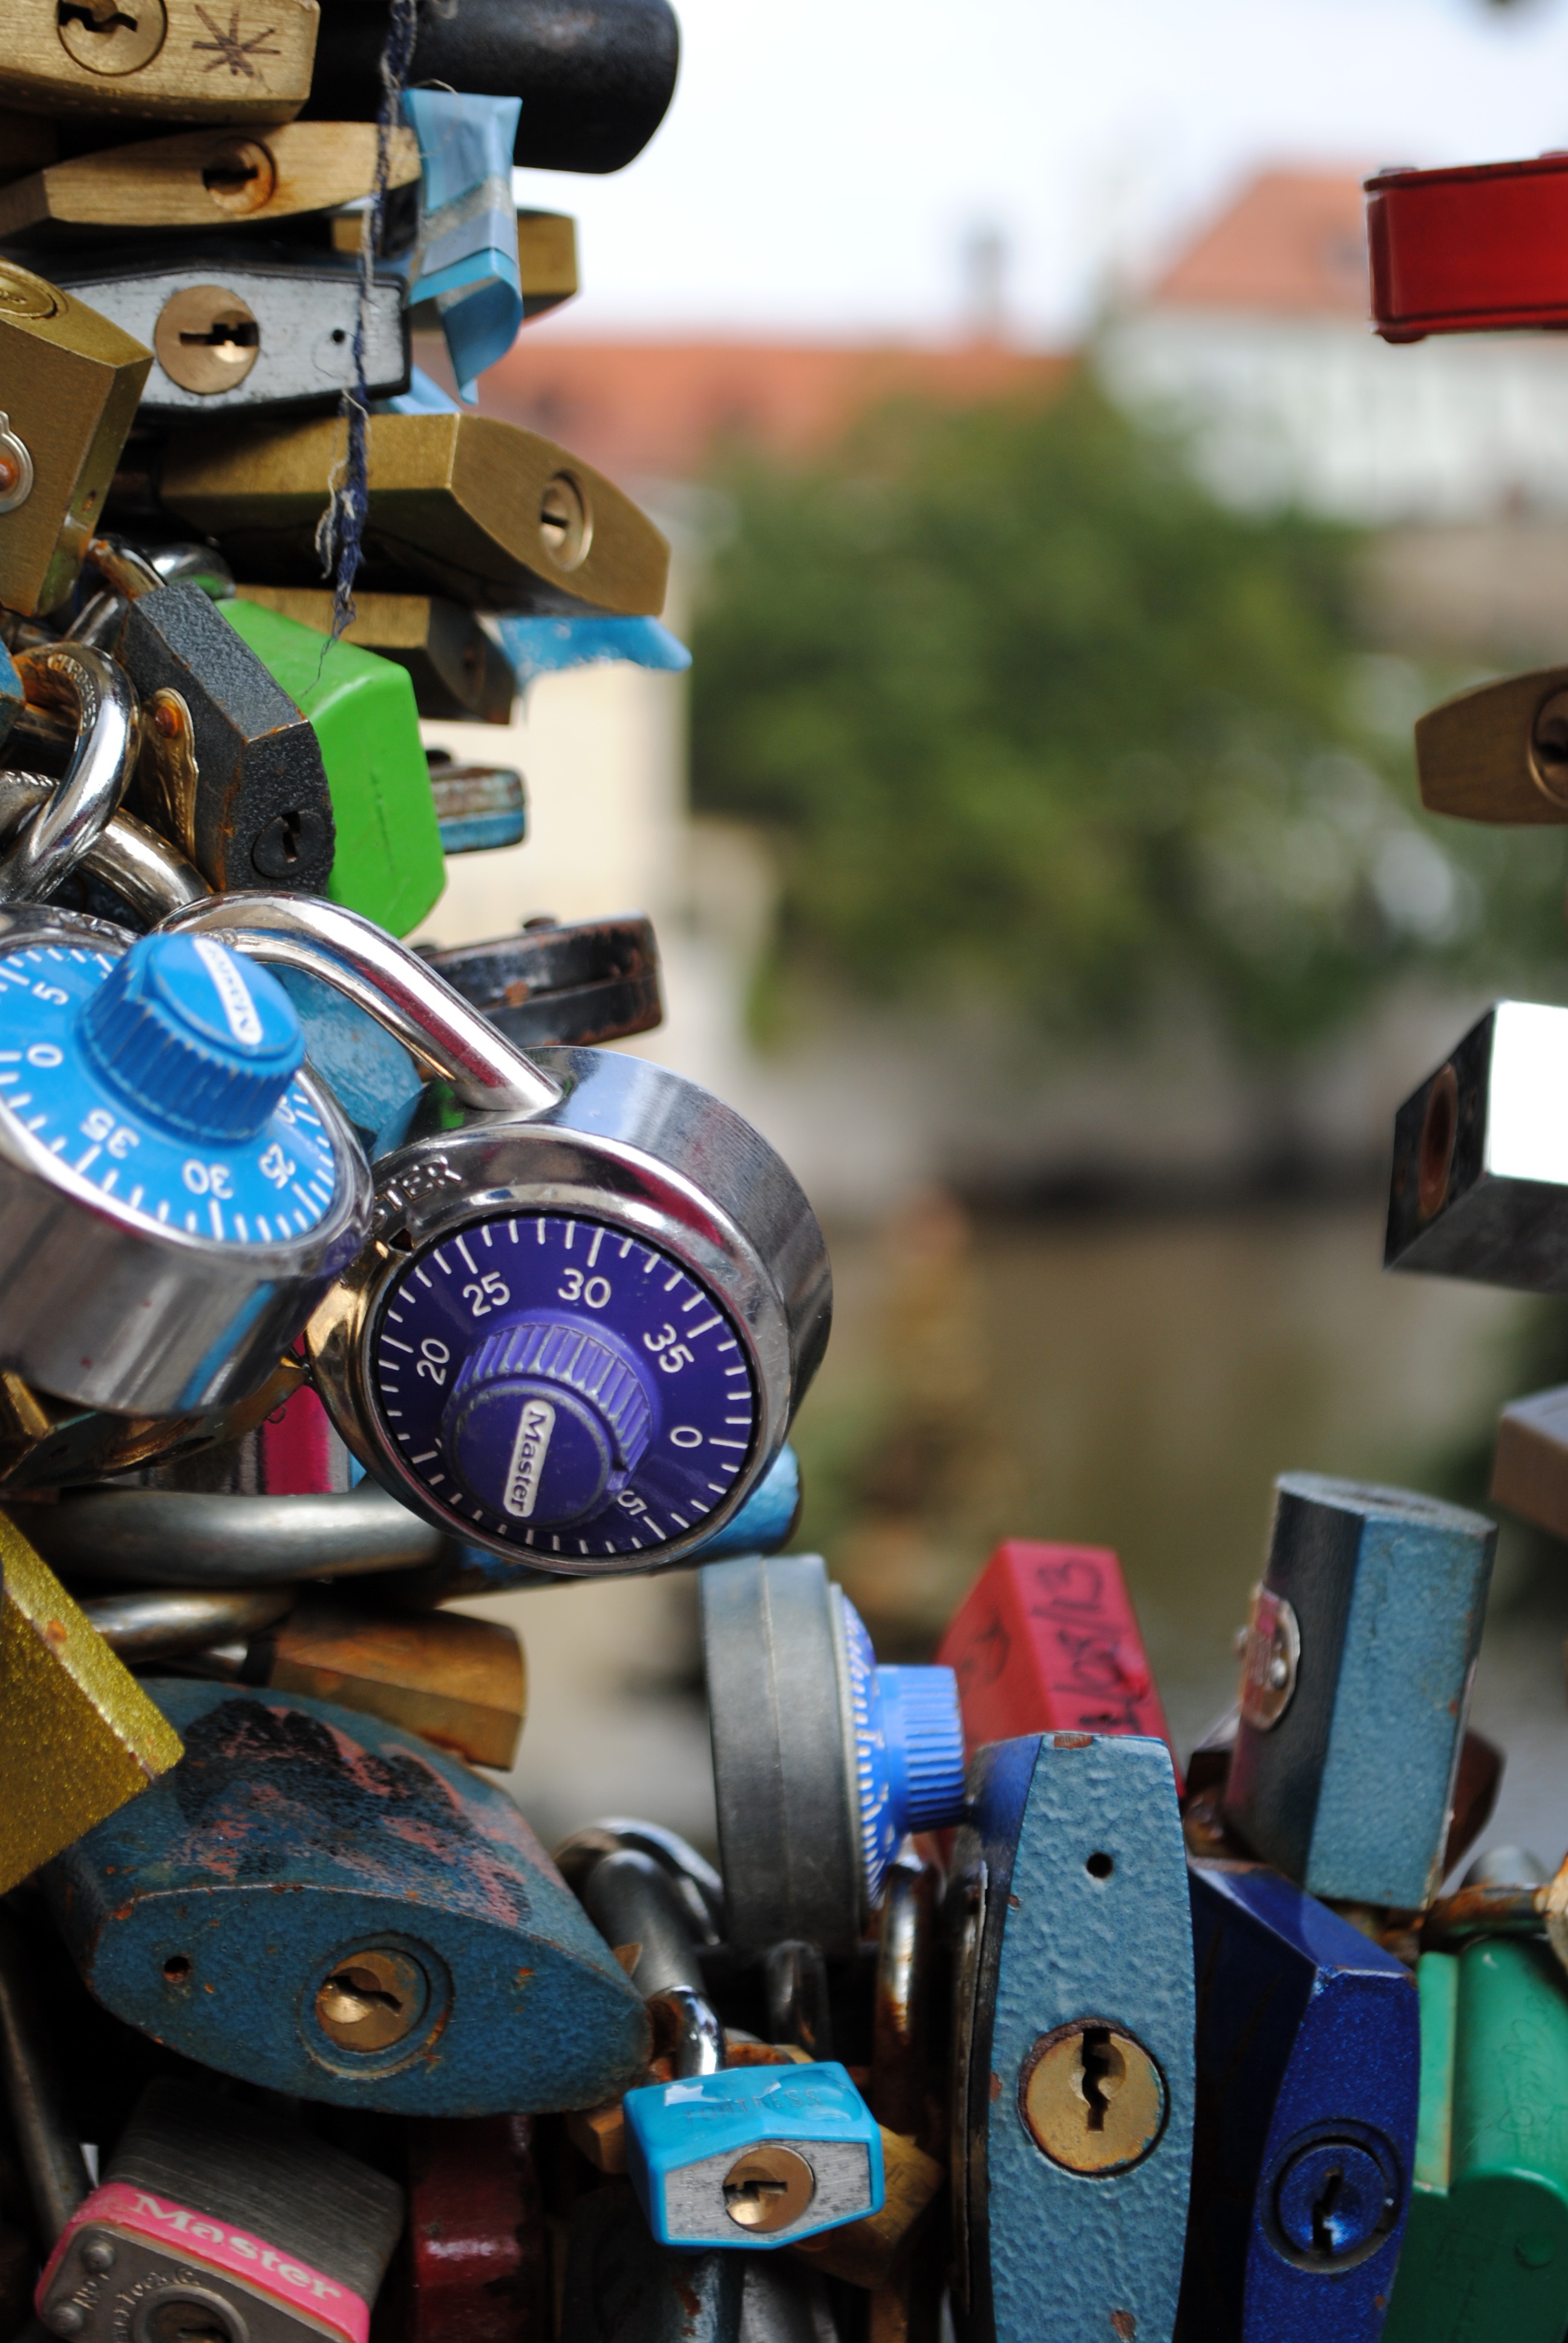
bridge, love, railing, color, machine, toy, castles, love symbol, padlocks, love castle